Gerson (footballer, born 1997)

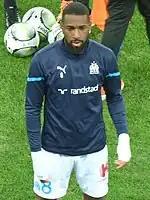
Gerson with Marseille in 2022

On 9 June 2021, French club Olympique de Marseille announced that they reached an agreement in principle with Flamengo for the transfer of Gerson. Following a successful medical examination, he signed a five-year contract with the club, and was presented with the number 8 jersey on 1 July.